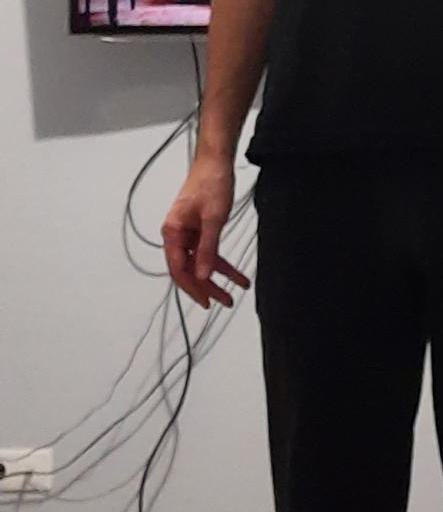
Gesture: no_gesture